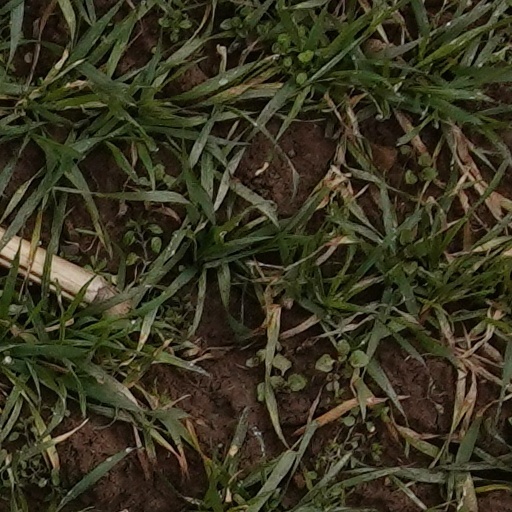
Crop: wheat